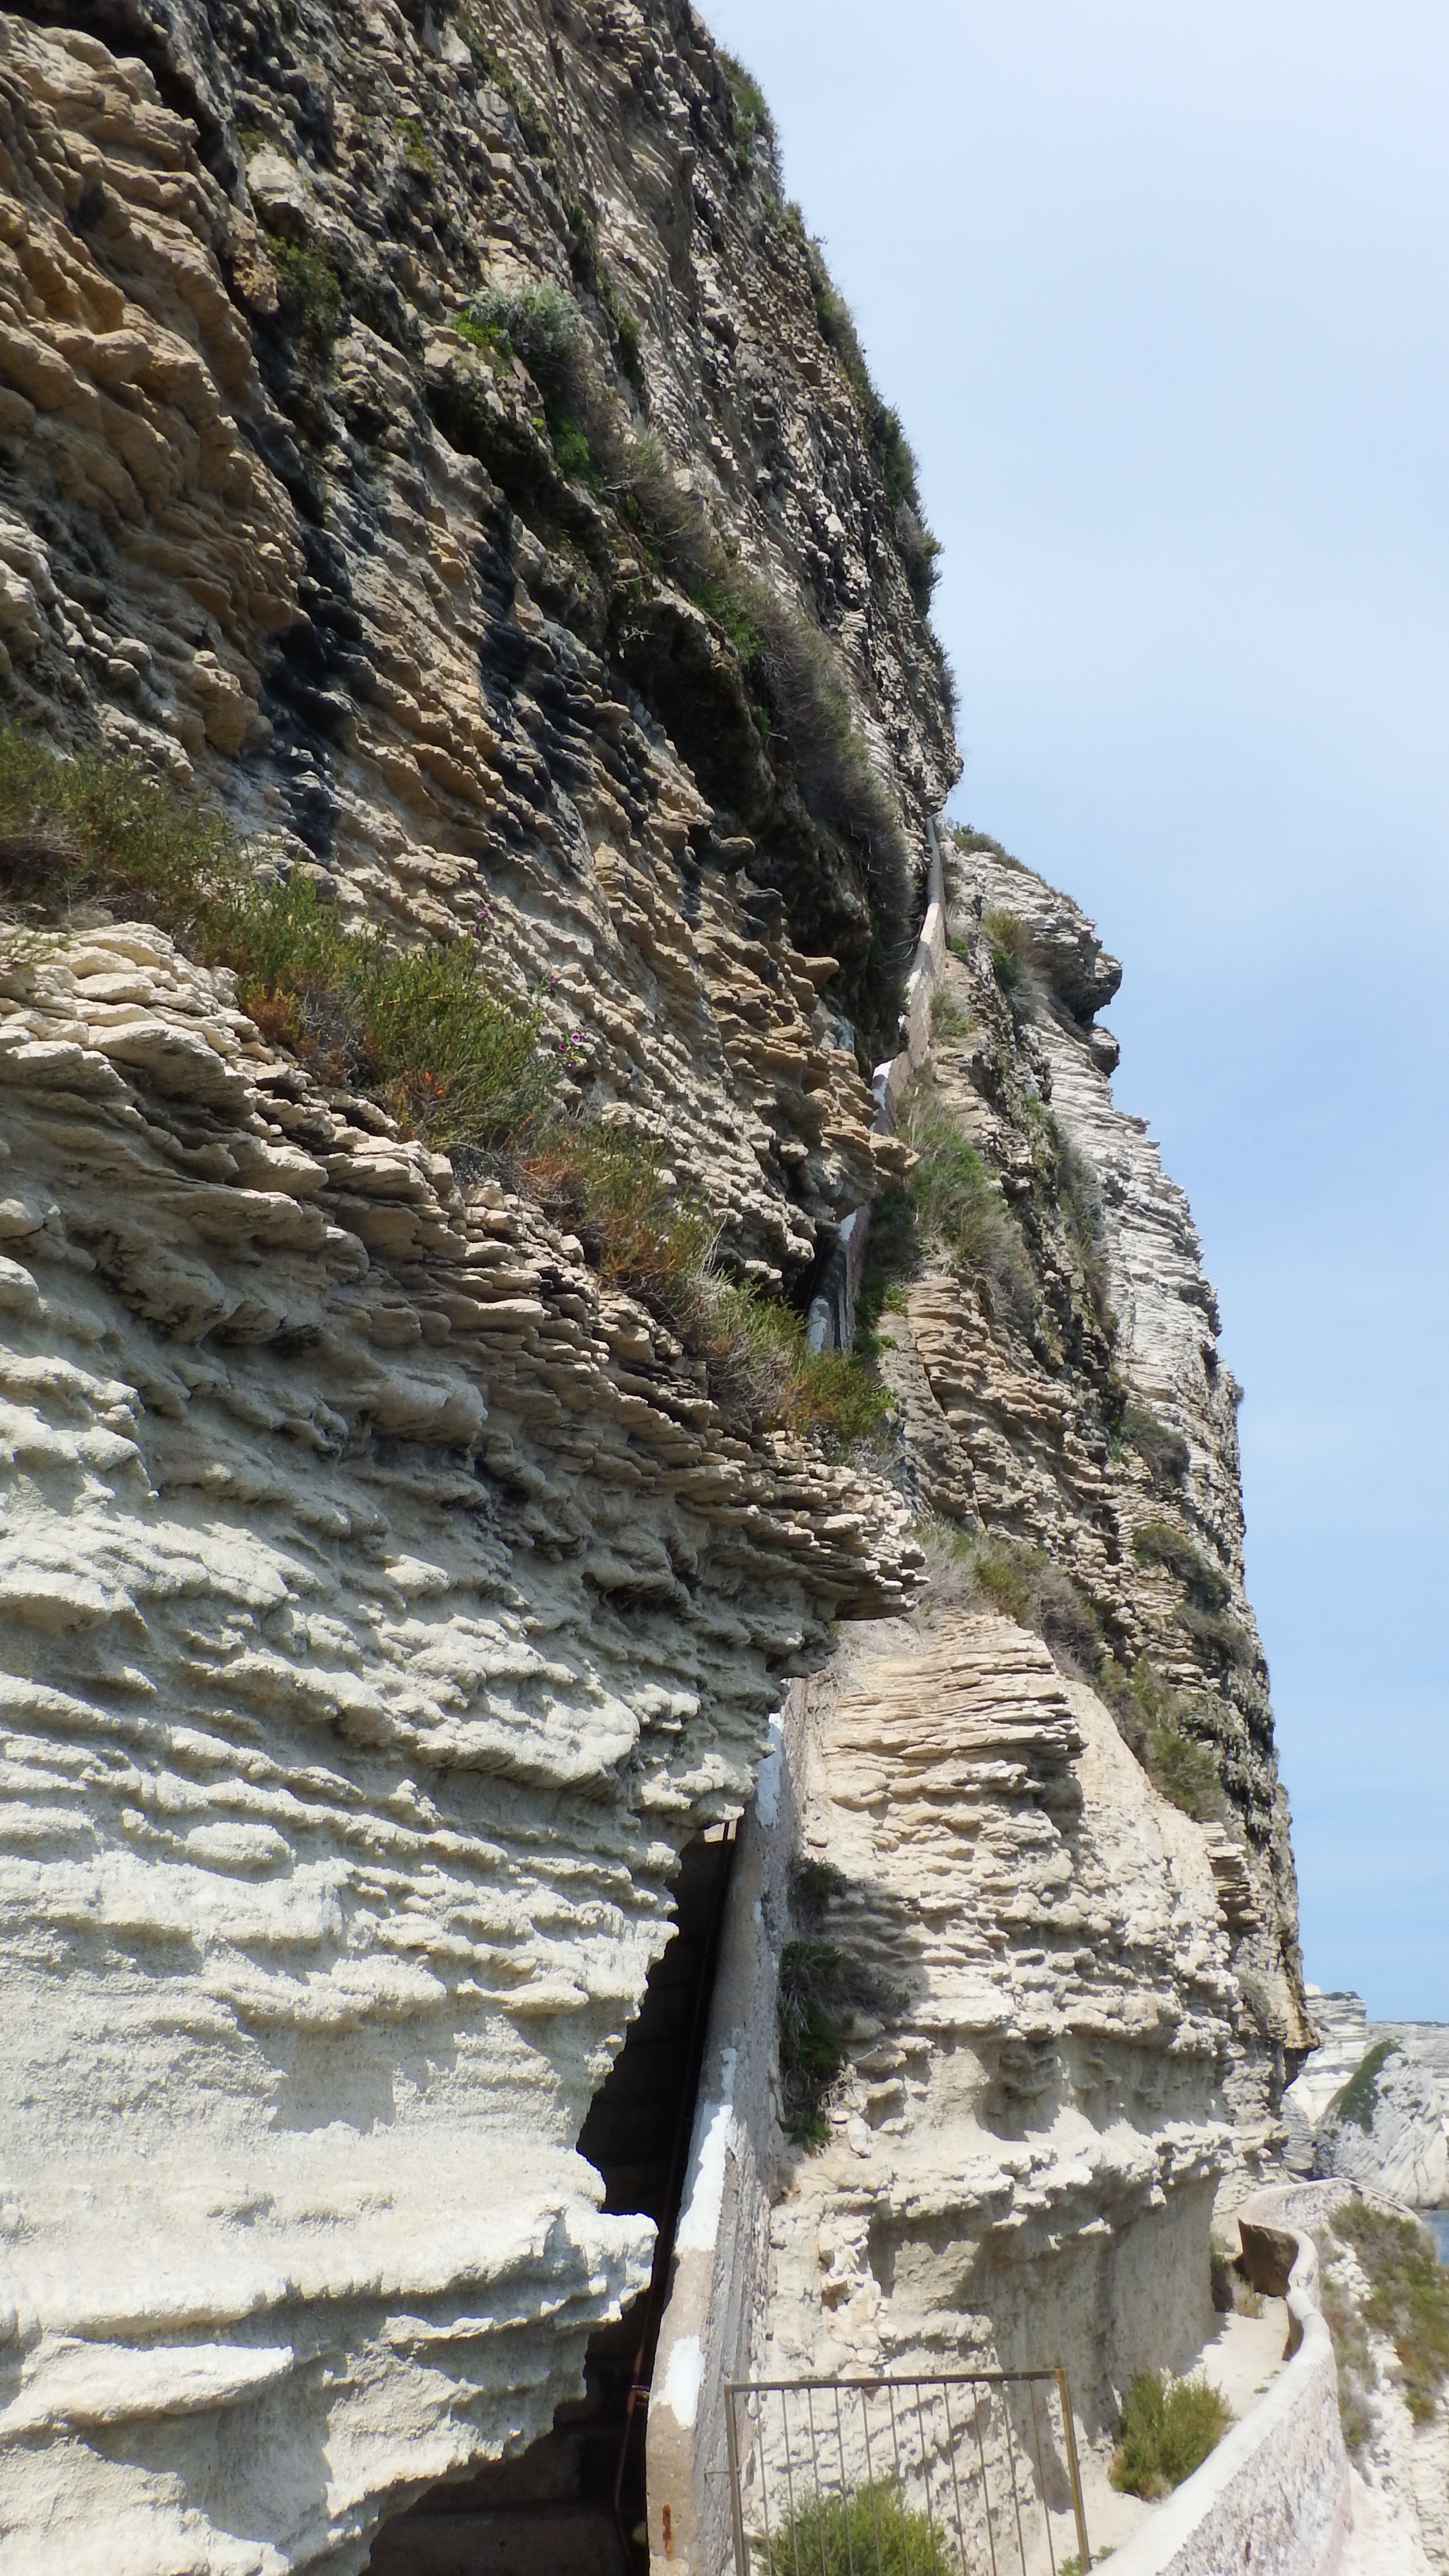
sea, coast, rock, walking, mountain, adventure, mountain range, staircase, formation, cliff, stack, terrain, material, ridge, geology, cape, wadi, corsican, corse du sud